KITE Kerala

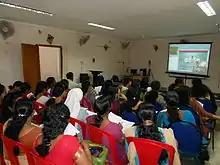
Video conference class for English teachers

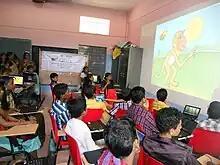
Animation training session in progress

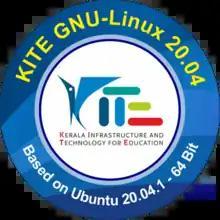
The official logo of Kite GNU-Linux 20.04

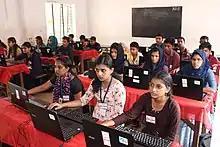
Little Kites Kollam district camp 2020

KITE GNU-Linux previously known as IT@School GNU/Linux is a Debian based Linux distribution that was created for the KITE Project (previously IT@School project) to impart ICT education in public schools in the state. The distribution was originally developed by SPACE and is currently being maintained by the internal team at KITE.